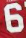
Number: 6